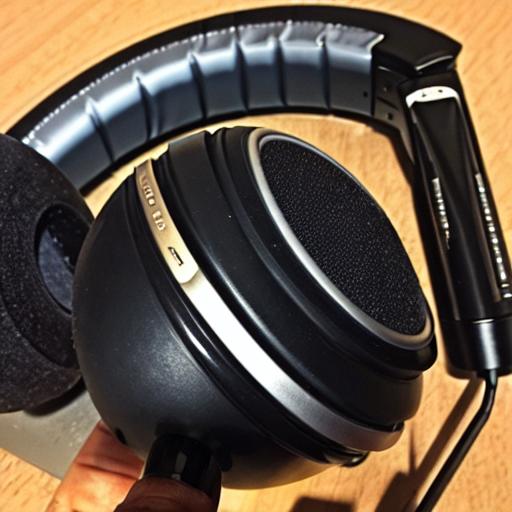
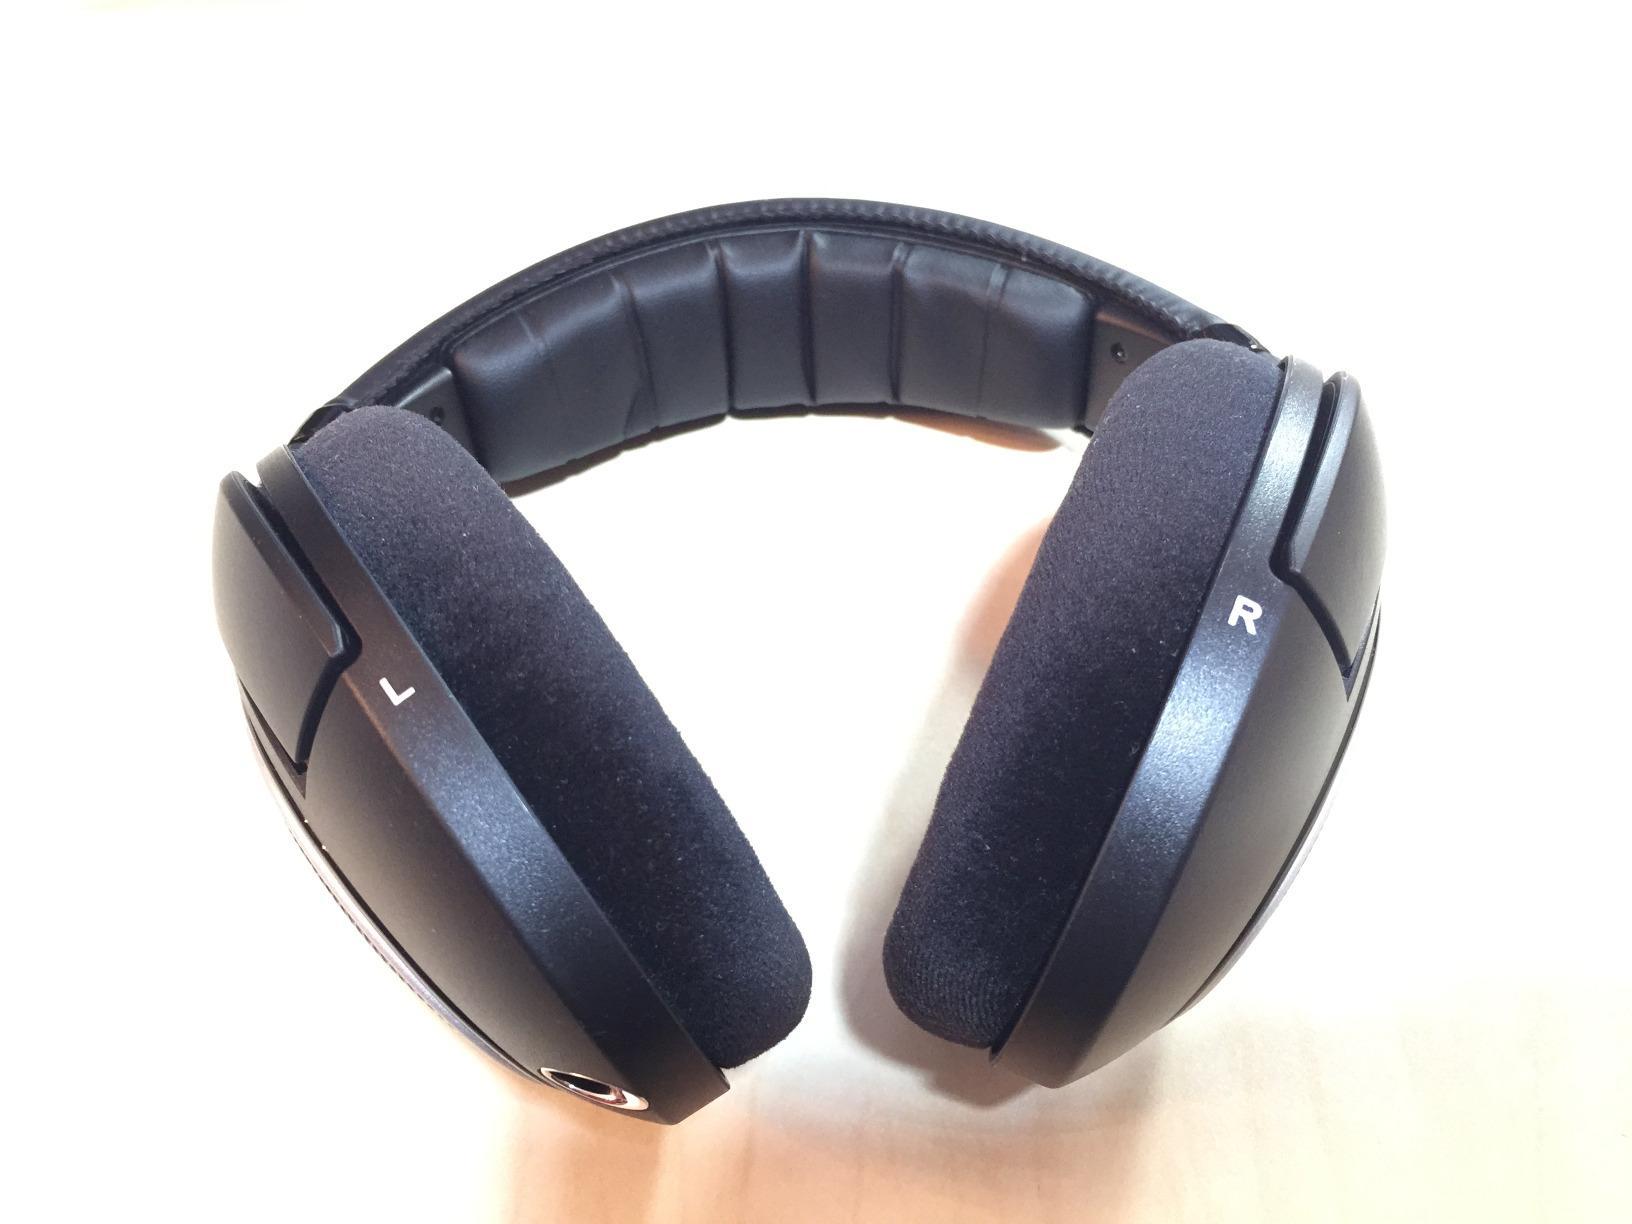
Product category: headphones
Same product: no